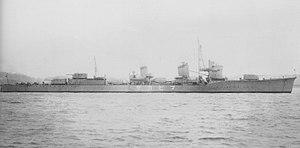
Cette liste dresse les plus grandes catastrophes maritimes pendant la Seconde Guerre mondiale au regard du nombre de victimes. Du fait de son contexte, une Seconde Guerre mondiale sanguinaire entachée de nombreux drames, ces catastrophes resteront longtemps quasi ignorées.
Le Maikaze est un destroyer de classe Kagerō de la marine impériale japonaise pendant la Seconde Guerre mondiale.